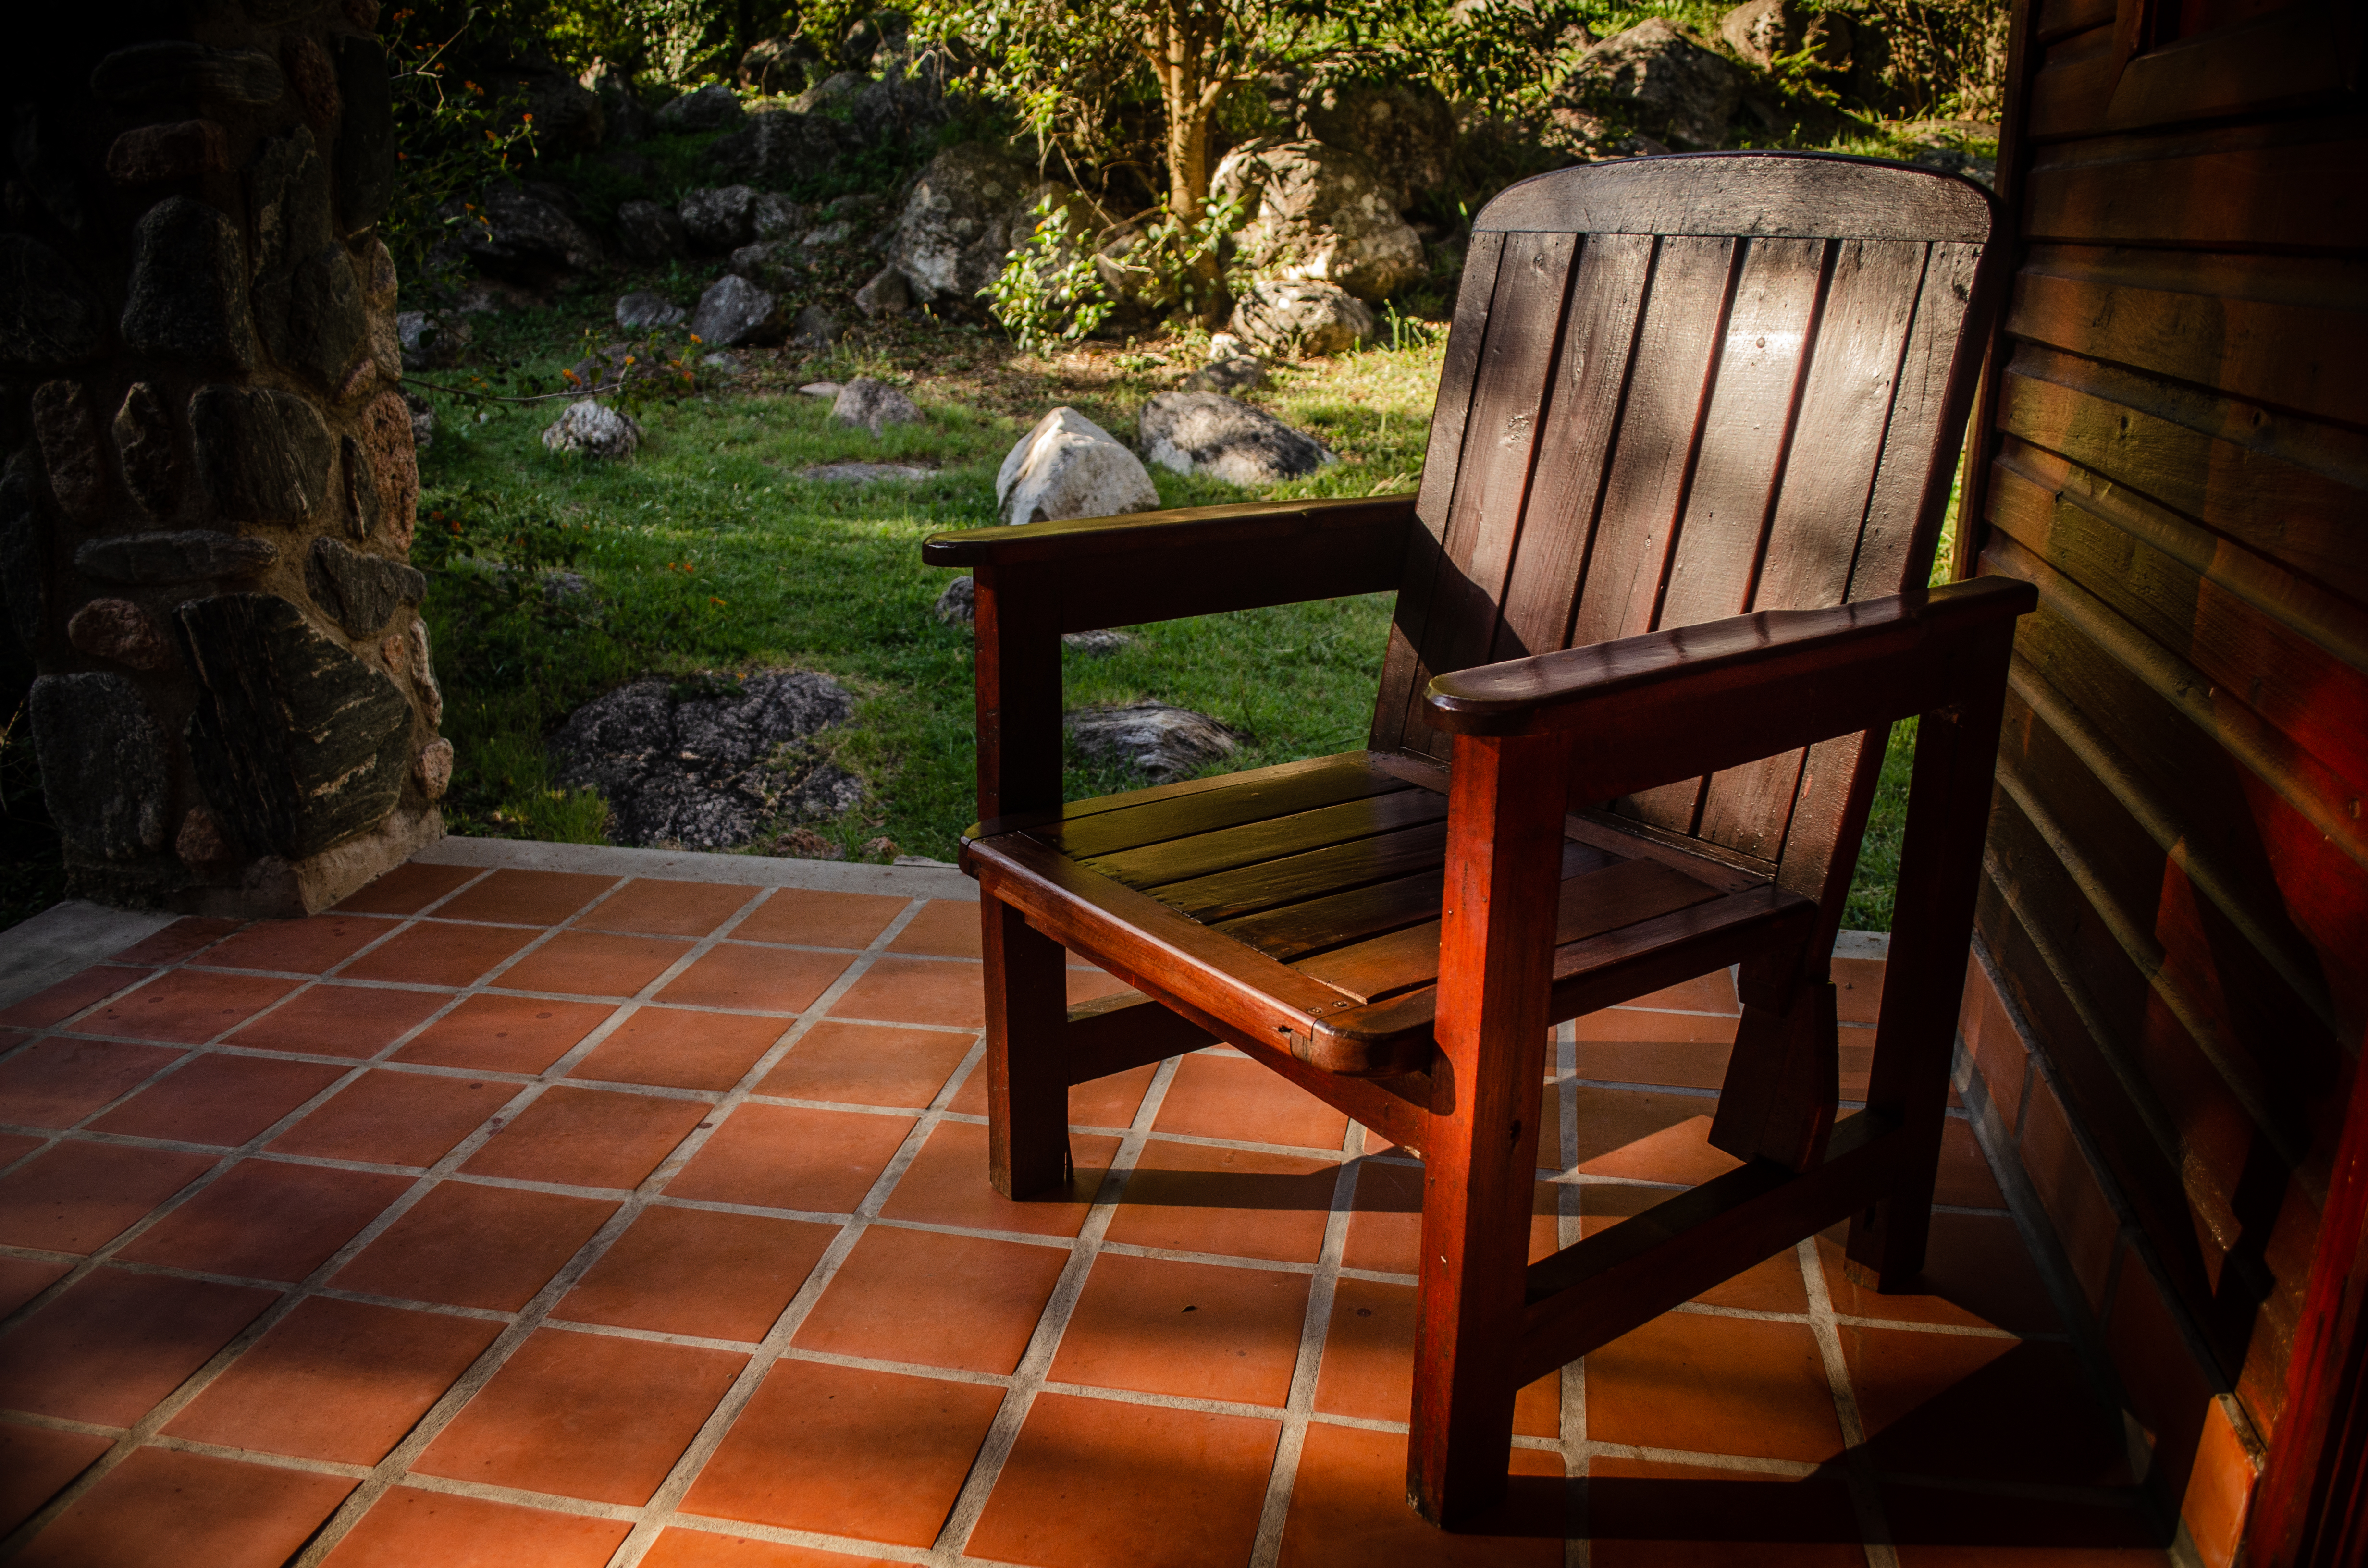
chair, wood, tranquility, peace, brown, green, field, lines, evening, sun, enjoy, furniture, hardwood, tree, wood stain, table, house, outdoor furniture, room, landscaping, backyard, deck, plant, sunlight, flooring, floor, home, garden, Tints and shades, porch